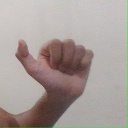
अक्षर: त